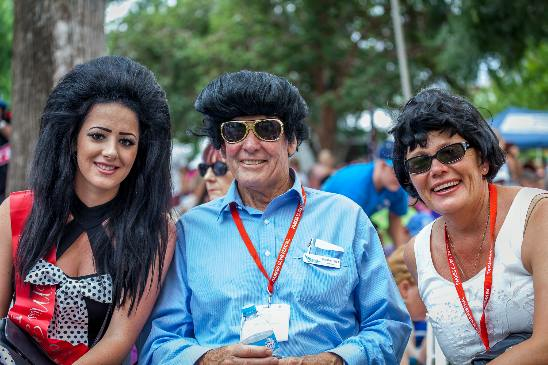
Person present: Yes